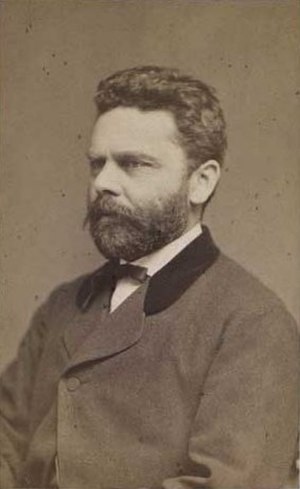
F.C. Lund (maler)
F.C. Lund